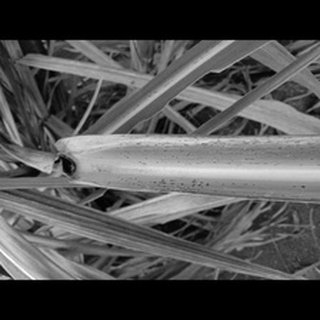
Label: sugarcane_rust